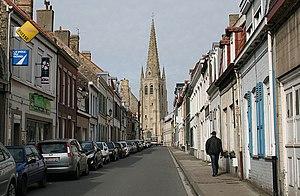
La rue de la Libération et l'église Saint-Vaast à Hondschoote (département du Nord, France).
Hondschoote est une commune française située dans le département du Nord et la région Hauts-de-France.